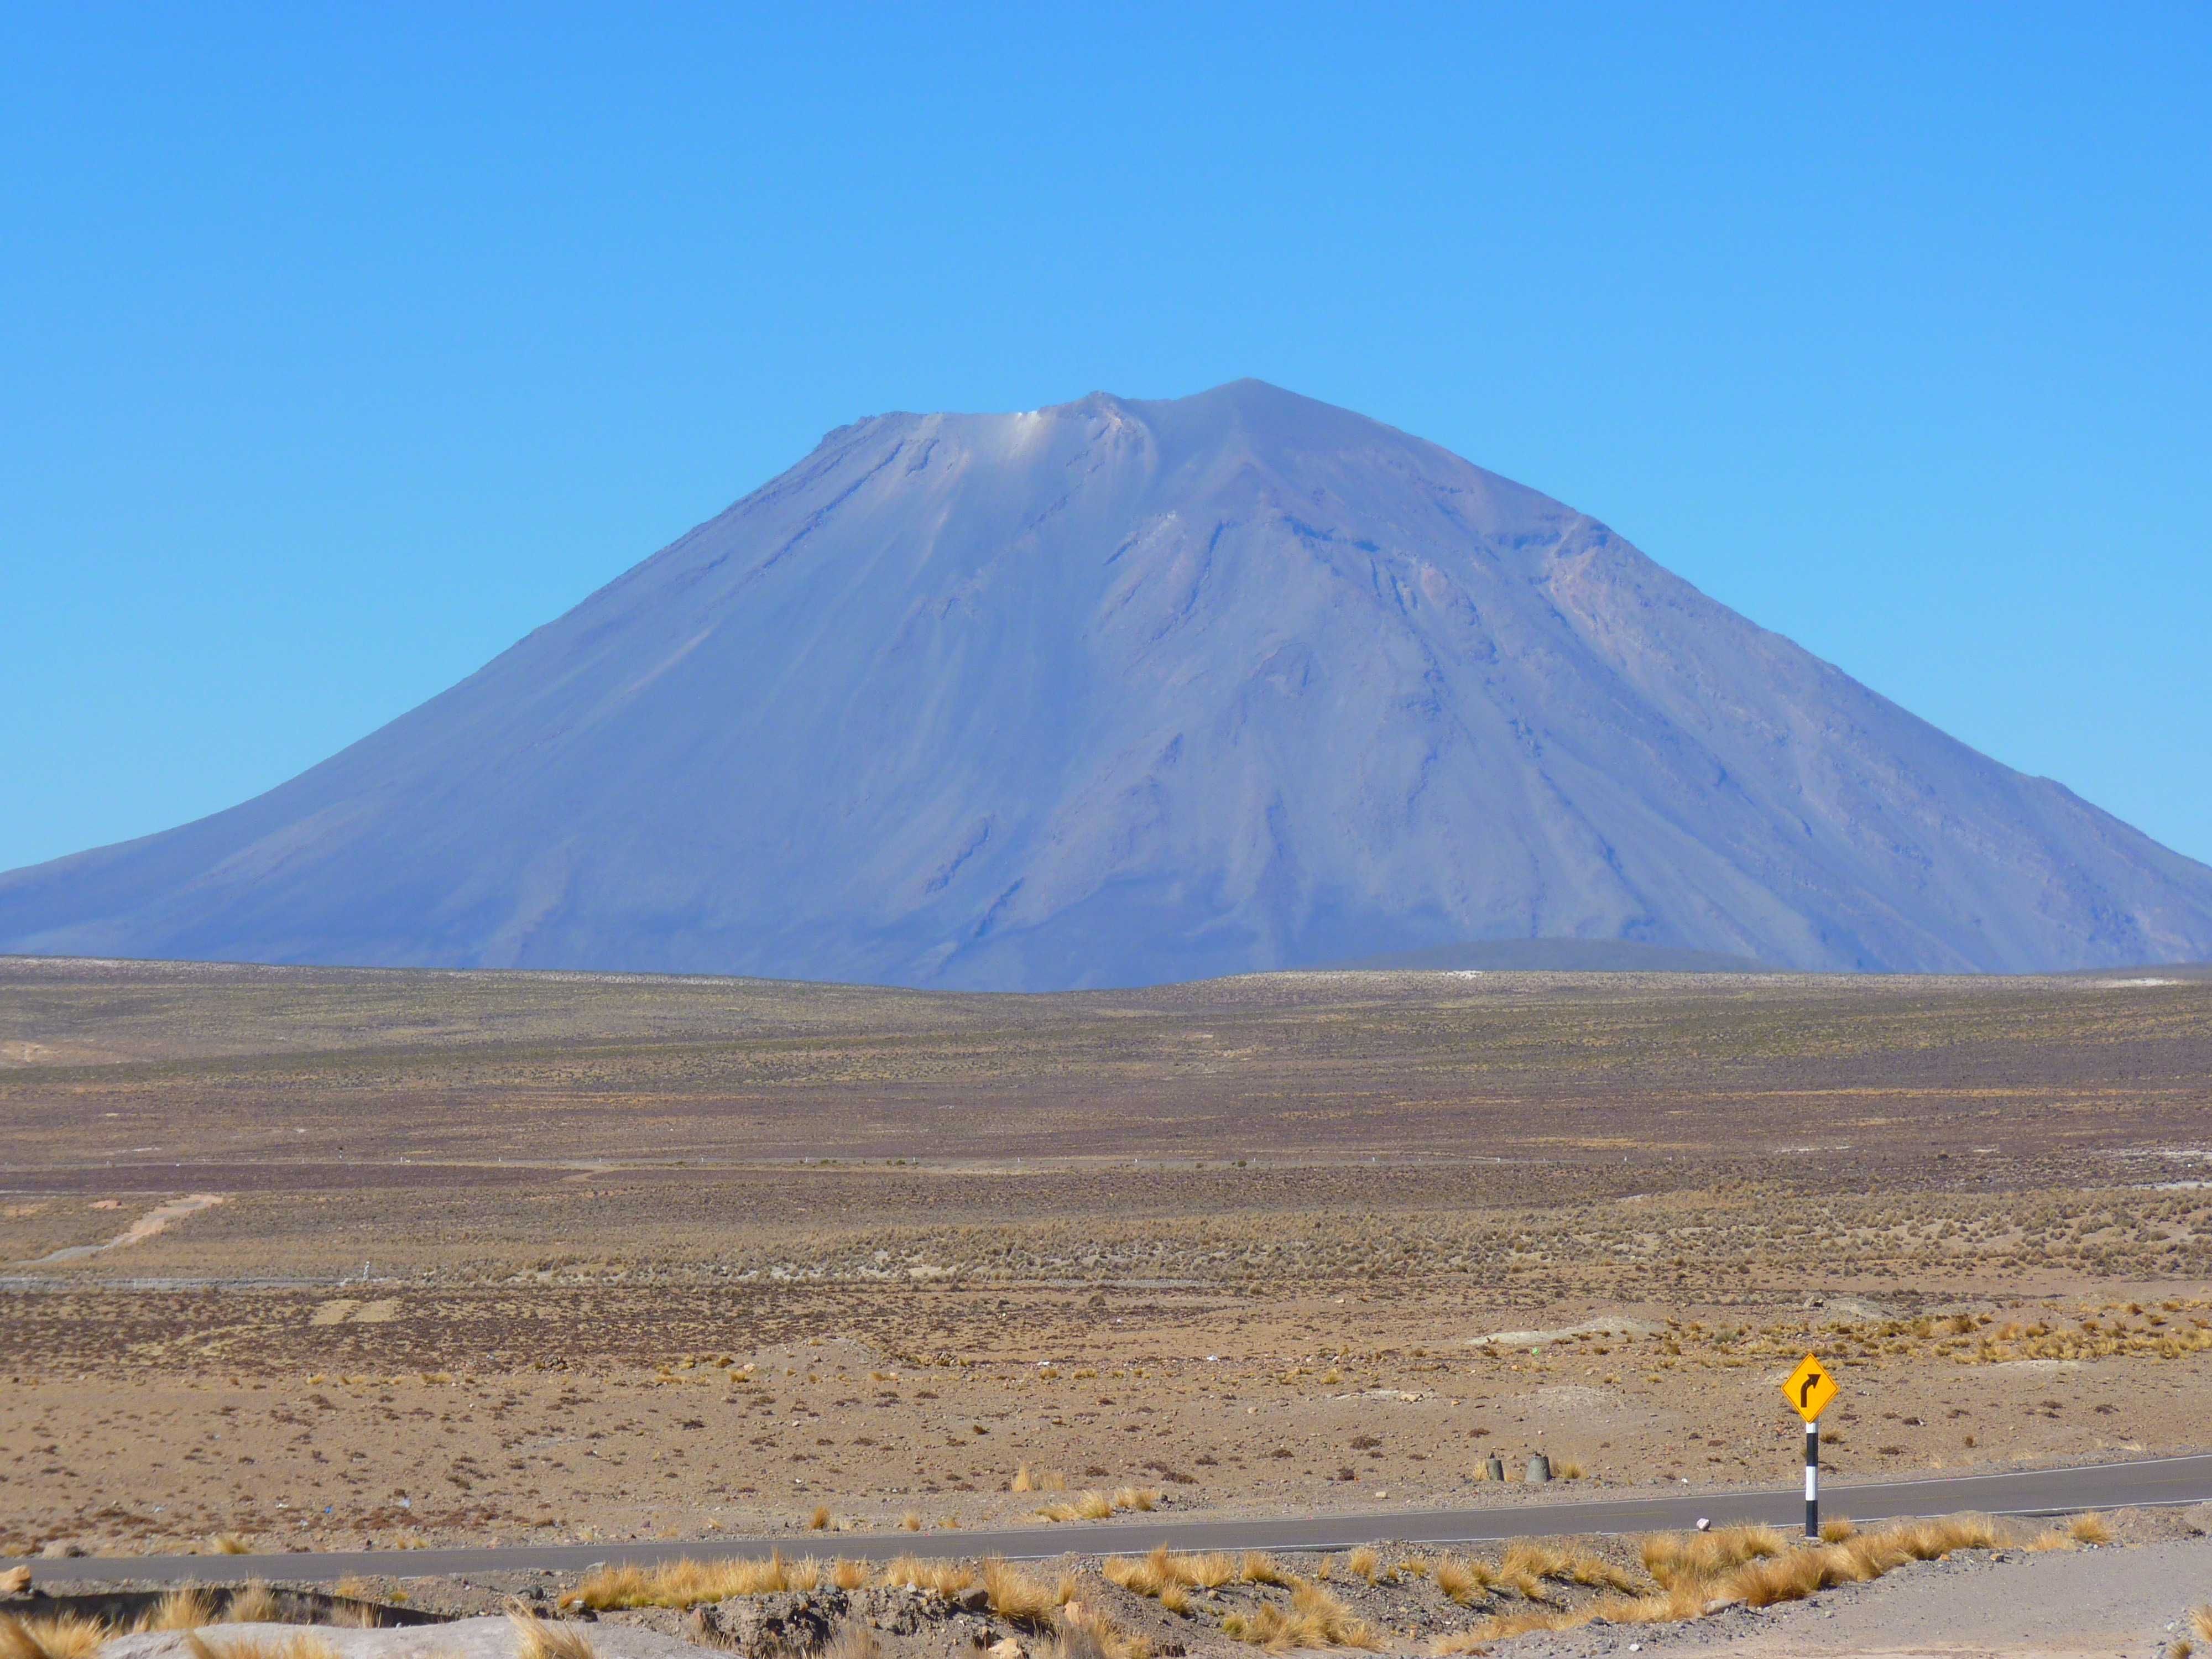
landscape, mountain, prairie, desert, high, volcano, soil, landmark, plain, peru, geology, grassland, badlands, plateau, fell, ecosystem, tundra, butte, steppe, arequipa, landform, stratovolcano, cinder cone, natural environment, geographical feature, aeolian landform, mountainous landforms, volcanic landform, shield volcano, spoil tip, el misti